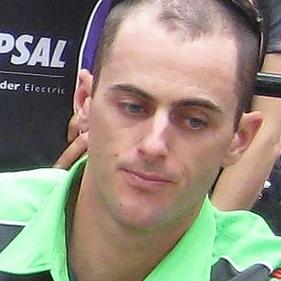
Age: 29